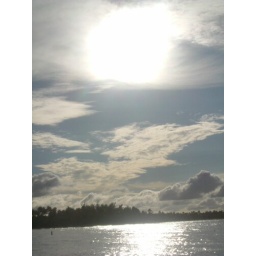
Sun in the clouds at a beach in Puerto Rico